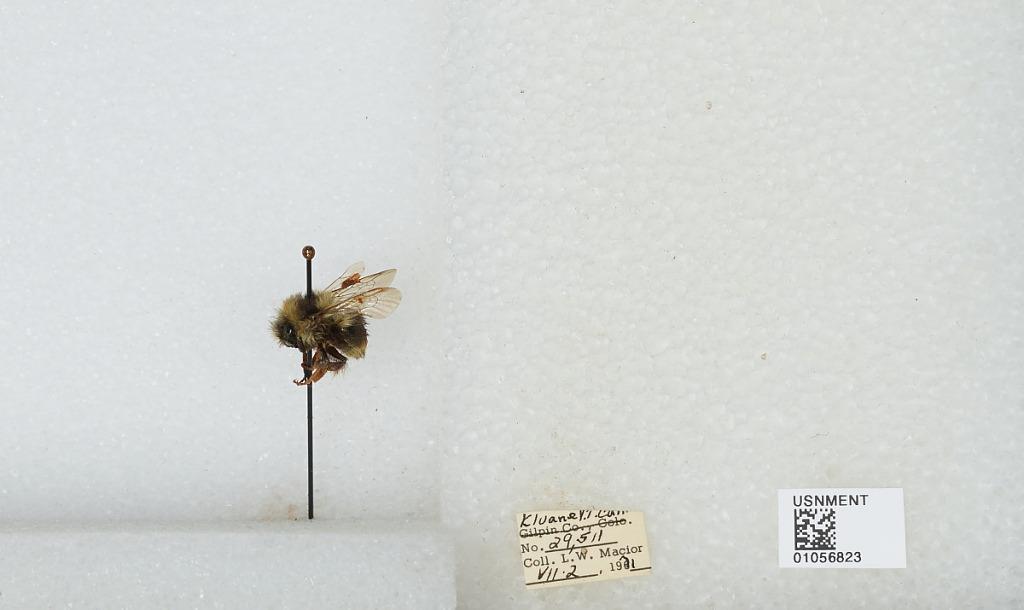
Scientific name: Bombus bifarius nearcticus
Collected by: L. Macior
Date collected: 1971-7-2
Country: Canada
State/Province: Yukon Territory
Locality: Kluane
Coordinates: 60.75, -139.5